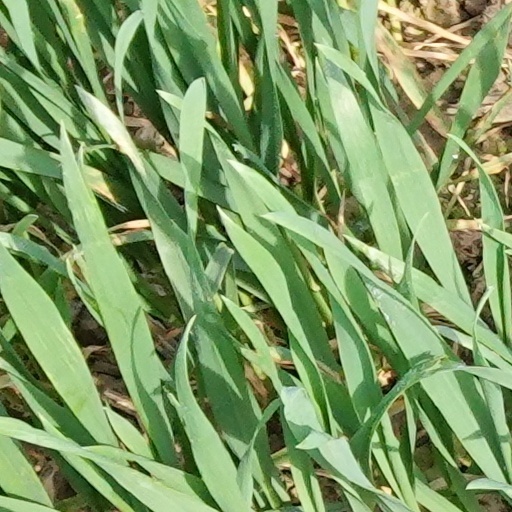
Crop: wheat